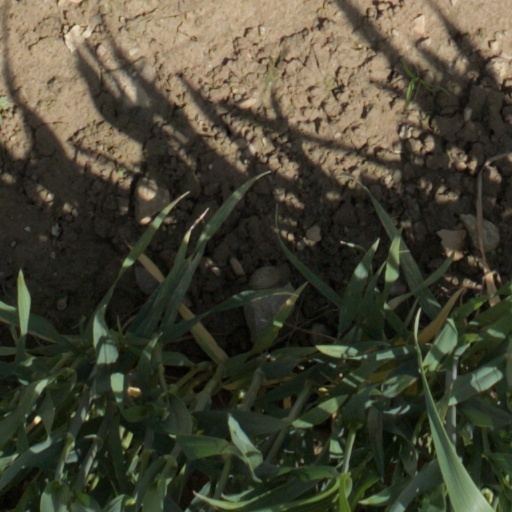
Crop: wheat